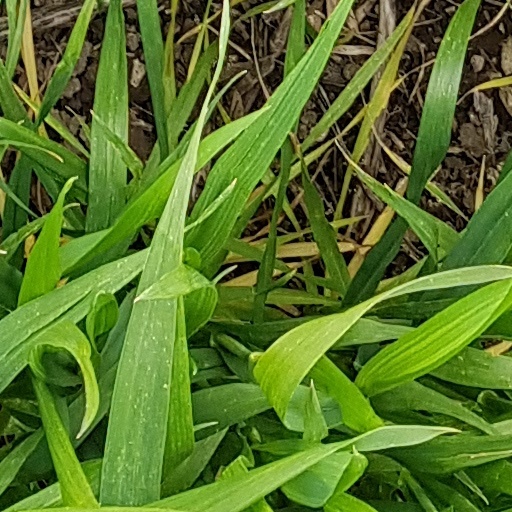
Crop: wheat